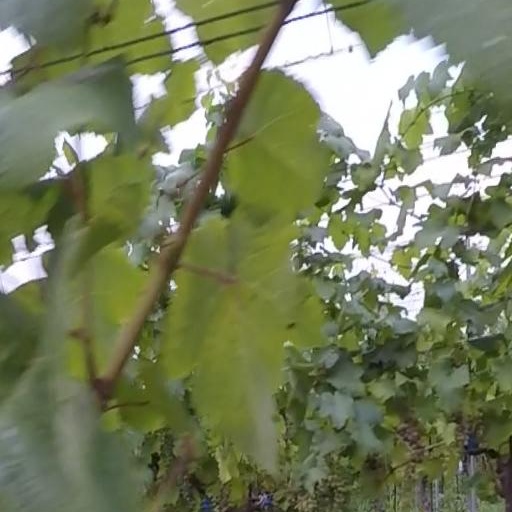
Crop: grape